Law enforcement by country

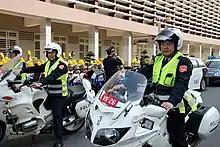
Officers from Chiayi Police on police motorcycles.

The National Police Agency, or NPA, is the only police organization in South Korea and is run under the Ministry of the Interior and Safety. As a national police force it provides all policing services throughout the country. This differs from the situation in many countries including France, where policing is split between the National Police and "Gendarmerie", and between countries such as the United States which have a layered system of National, State/Regional and/or local Law Enforcement organizations.